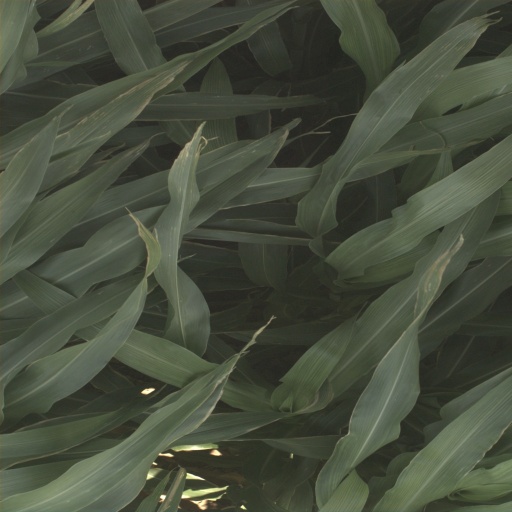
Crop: sorghum